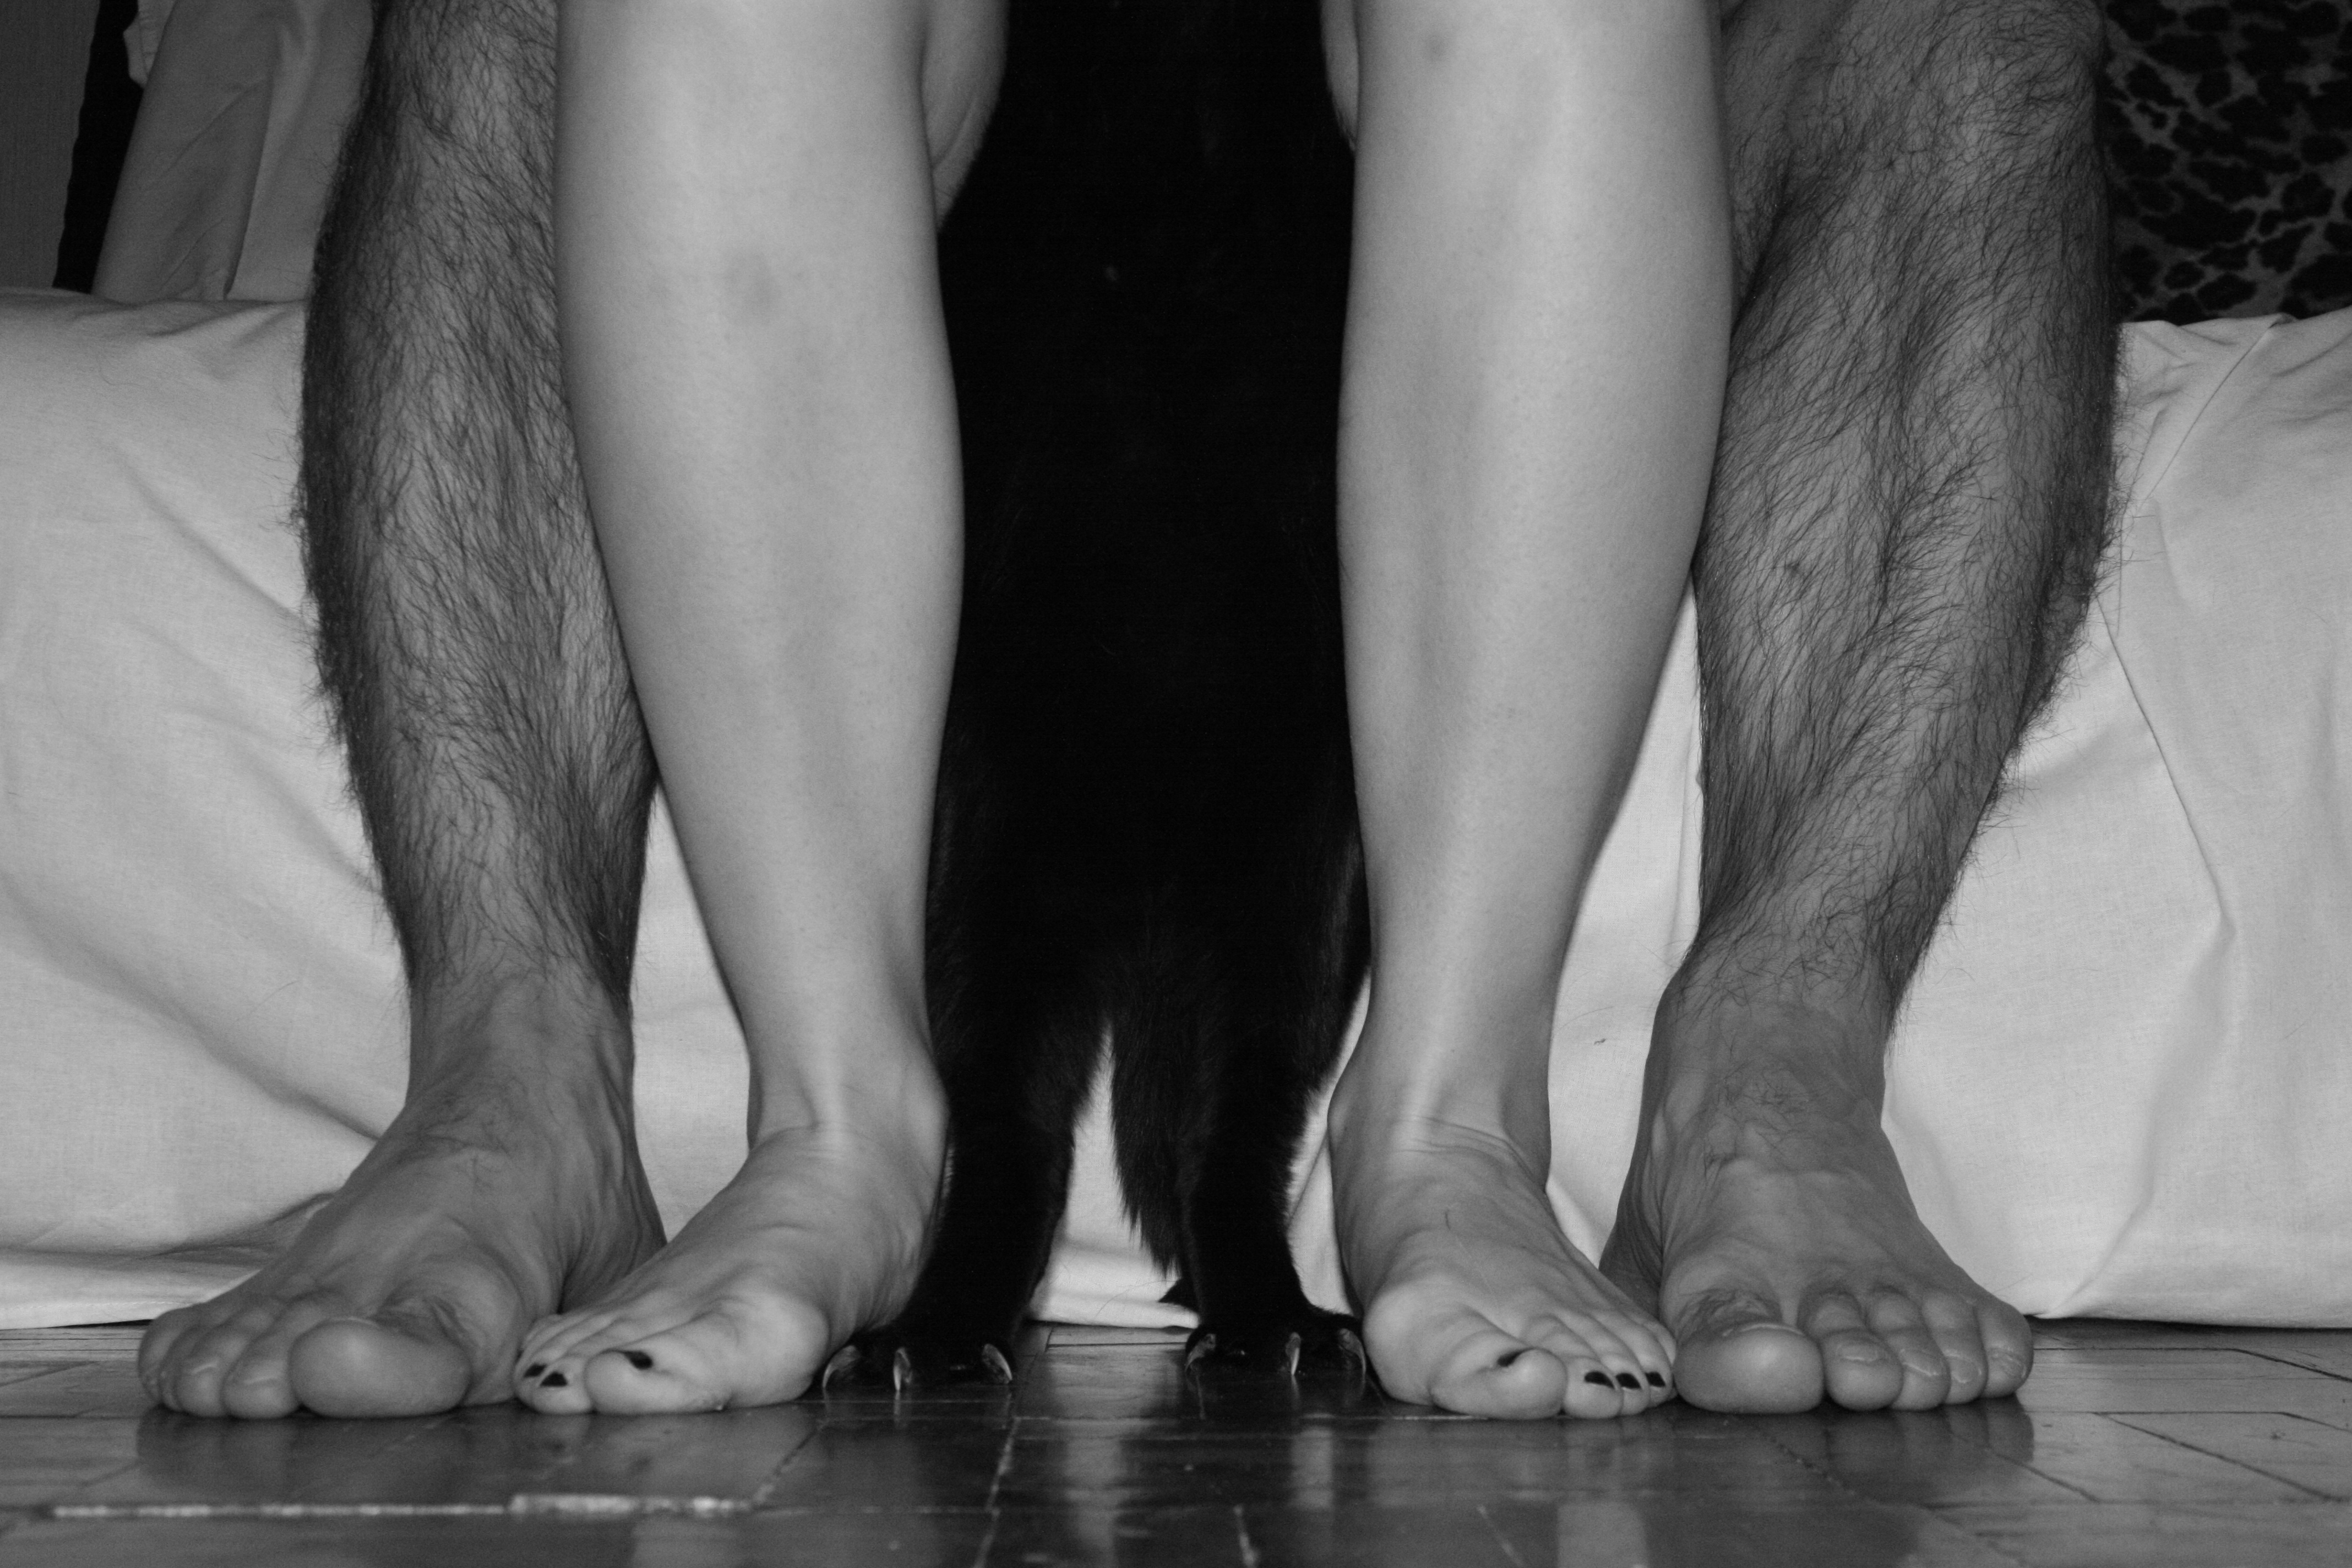
black and white, white, feet, animal, leg, pet, dance, cat, sitting, black, monochrome, human body, family, cats, legs, paws, entertainment, performing arts, monochrome photography, clutches, human positions